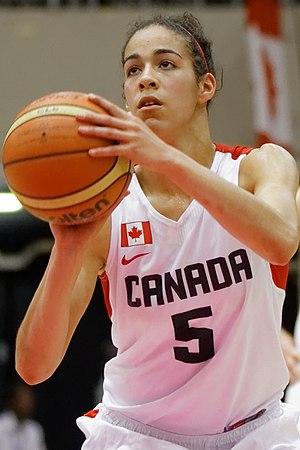
La draft WNBA 2018 est la cérémonie annuelle de la draft WNBA organisée le 12 avril 2018 lors de laquelle les franchises de la WNBA choisissent les joueuses dont elles pourront négocier les droits d’engagement. Les joueuses disputant leur première saison professionnelle sont appelées rookies.
L’AmériCoupe féminine de basket-ball ou coupe des Amériques féminine de basket-ball, anciennement championnat des Amériques de basket-ball pour dames, est un championnat se déroulant tous les deux ans. Il sert de tournoi de qualification soit pour les Jeux olympiques, soit pour les Championnats du Monde.
Kia Nurse, née le 22 février 1996 à Hamilton, dans l'Ontario, est une joueuse canadienne de basket-ball.